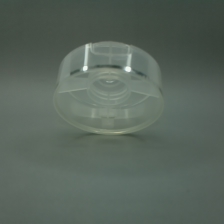
Color: white/transparent
Cap type: flip-top cap